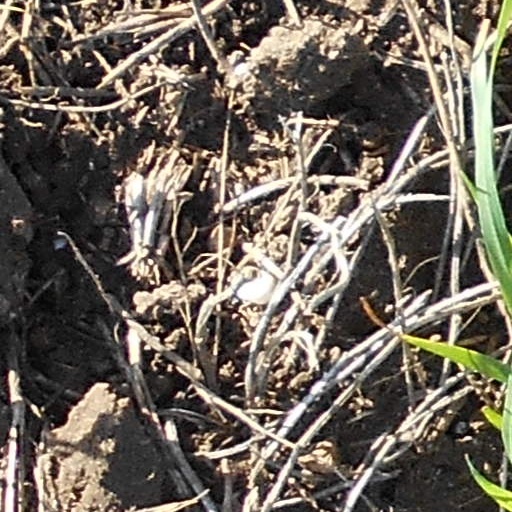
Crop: wheat